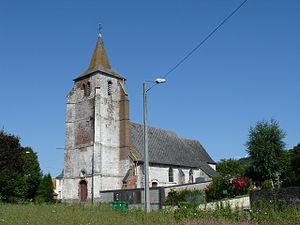
Église d'Hézecques
Hézecques est une commune française située dans le département du Pas-de-Calais en région Hauts-de-France.